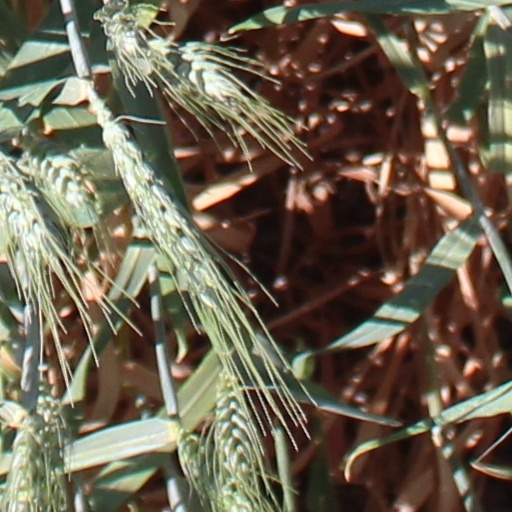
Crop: wheat